Damiano David

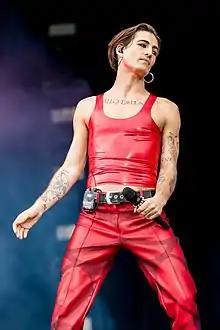
David in 2022

Damiano David (born 8 January 1999) is an Italian singer and songwriter. He is the frontman of the rock band Måneskin, which won the Sanremo Music Festival 2021 and subsequently the Eurovision Song Contest 2021 representing Italy with the song "". In 2024, David started his solo musical career with the singles "Silverlines" and "Born with a Broken Heart", which preceded his debut studio album, "Funny Little Fears" (2025). David will embark on his first solo concert tour in 2025.